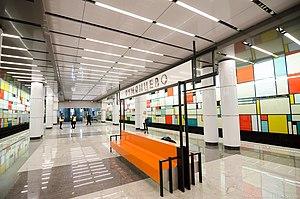
Roumiantsevo, est une station de la ligne Sokolnitcheskaïa du métro de Moscou, située sur le territoire du raion Moskovski dans le district administratif de Novomoskovski de Moscou.